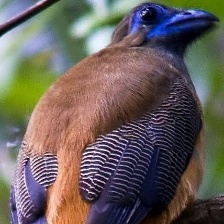
Species: RED NAPED TROGON
Scientific name: HARPACTES KASUMBA